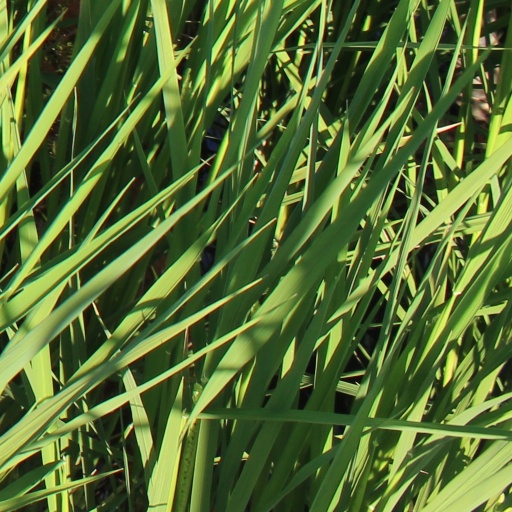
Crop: rice